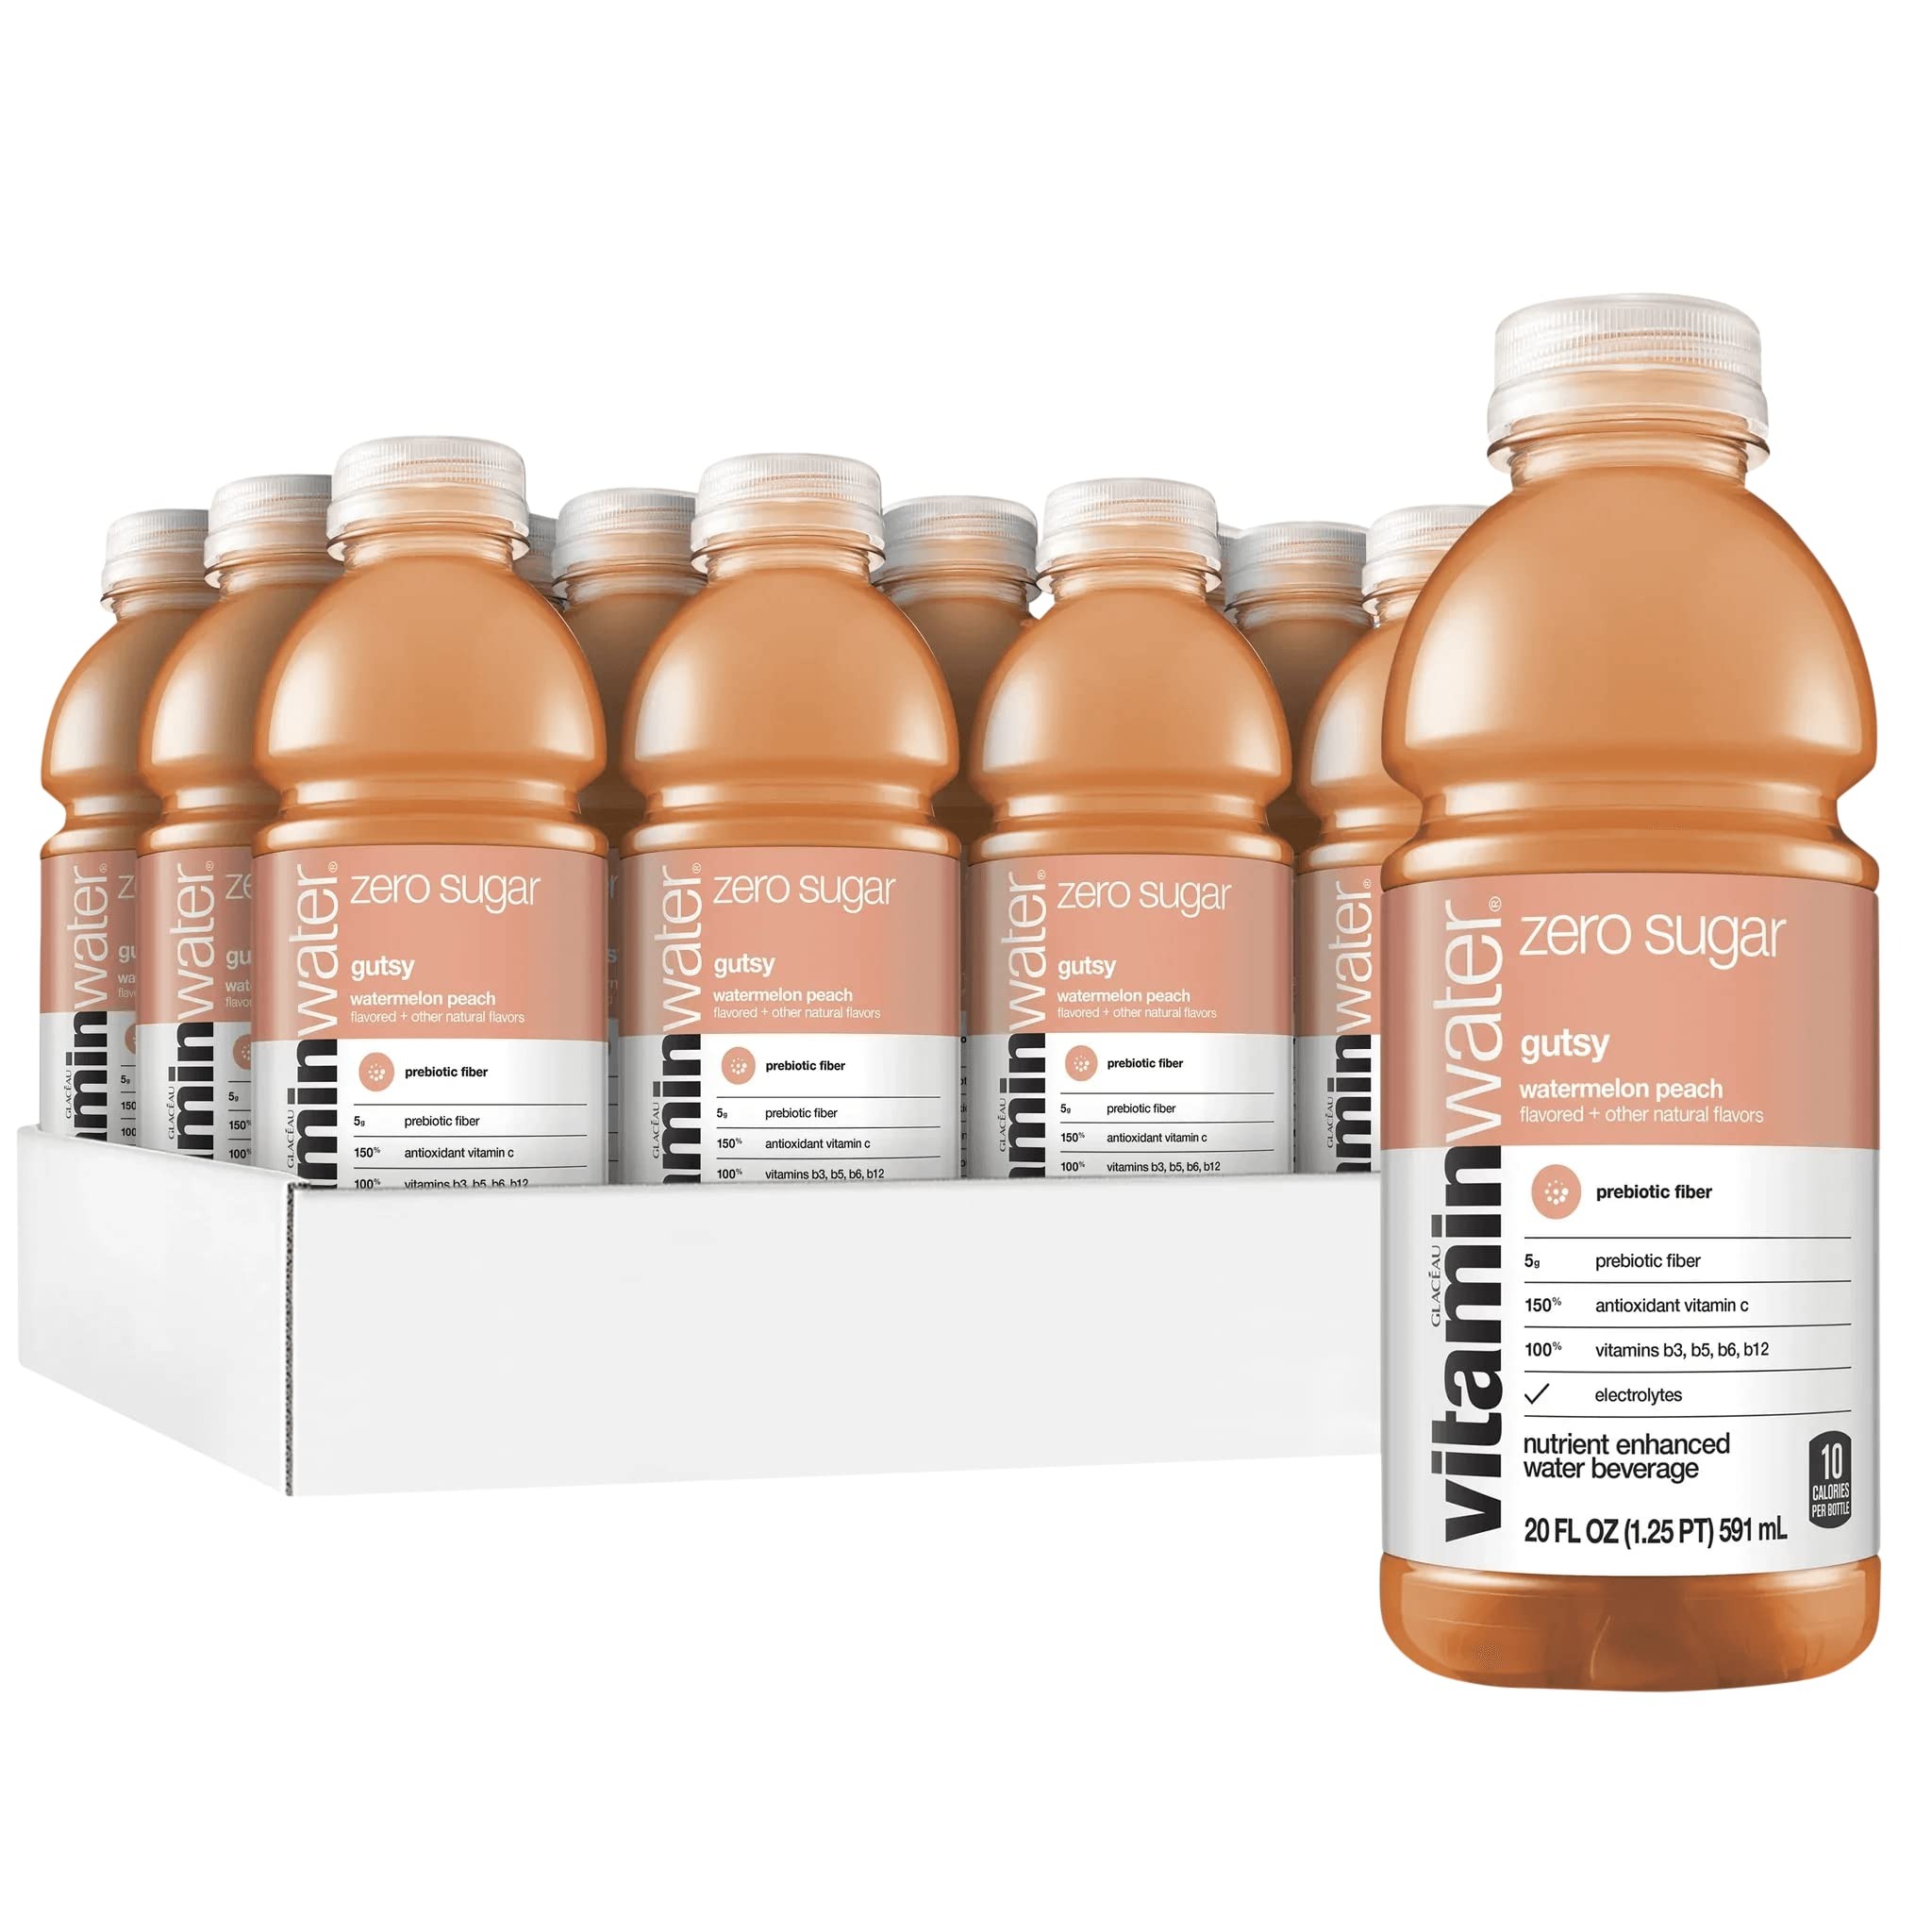
Item Name: Vitamin Water ZERO Sugar | Gutsy - Watermelon Peach - 20 Fl Oz Bottles, Nutrient Enhanced Flavored Water w/Vitamins, Antioxidants, Electrolytes | Pack of 12
Bullet Point 1: Vitaminwater ZERO Gutsy - Watermelon Peach | 12 Bottles | Each bottled water is Zero Sugar, Zero Calorie​s
Bullet Point 2: Gutsy - with three types of antioxidants to help fight free radicals: vitamin-a, vitamin-c and selenium. plus a great source of vitamin b5, vitamin b6, and vitamin b12​​.
Bullet Point 3: Zero sugar vitamin and nutrient-enhanced water beverage with electrolytes and other good stuff
Bullet Point 4: Vitamin-enhanced water with Electrolytes to help you hydrate like a human who’s 60% water and needs vitamins​
Bullet Point 5: Delicious taste of watermelon peach flavor with other natural flavors
Bullet Point 6: Great taste. More nutrients. Zero sugar. win win win.
Product Description: <p><b>Vitamin Water ZERO Gutsy - Watermelon Peach</b></p><p><b>What does it mean to be human?</b><p>Pretty much it’s just a manufactured personality, some good ingredients, and a bunch of water. With some hair on top. <p><b>What does it mean to be a vitamin water? </b></p>Um, actually, same. Aside from the hair. That’s because vitamin water is made for people that are humans. Who knew? That means: Good ingredients? check. Water? Check. Manufactured personality? You know it. But you have more questions. We have answers. <p><b>What can you expect from a bottle of vitamin water?</b></p> A liquid state of matter. Delicious dragon fruit. Vitamin enhanced drinks, just for you (but also anybody else). Bottled water, but flavored. Also has electrolytes.<p>So, get yourself a pack of vitamin water and make sure you’ve always got something good on hand. <p>Each 20 fl oz bottle is filled with delicious liquid as tasty as you’ll look when you drink it. <b>Packed with Vitamin A, Vitamin C, Vitamin B’s (B5, B6, B12), Zinc, Lutein, Biotin, Probiotic fiber </b>and with antioxidants, electrolytes to enjoy after a long day carrying around a bunch of vitamin water. <p><b>No matter how you slice it, there’s something good in it.
Value: 240.0
Unit: Fl Oz

Price: 1.94